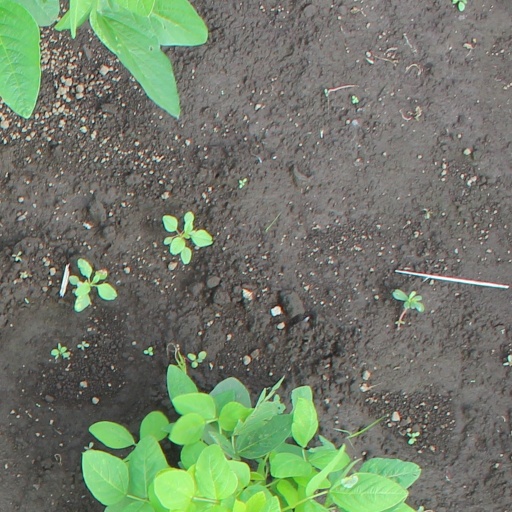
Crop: soybean